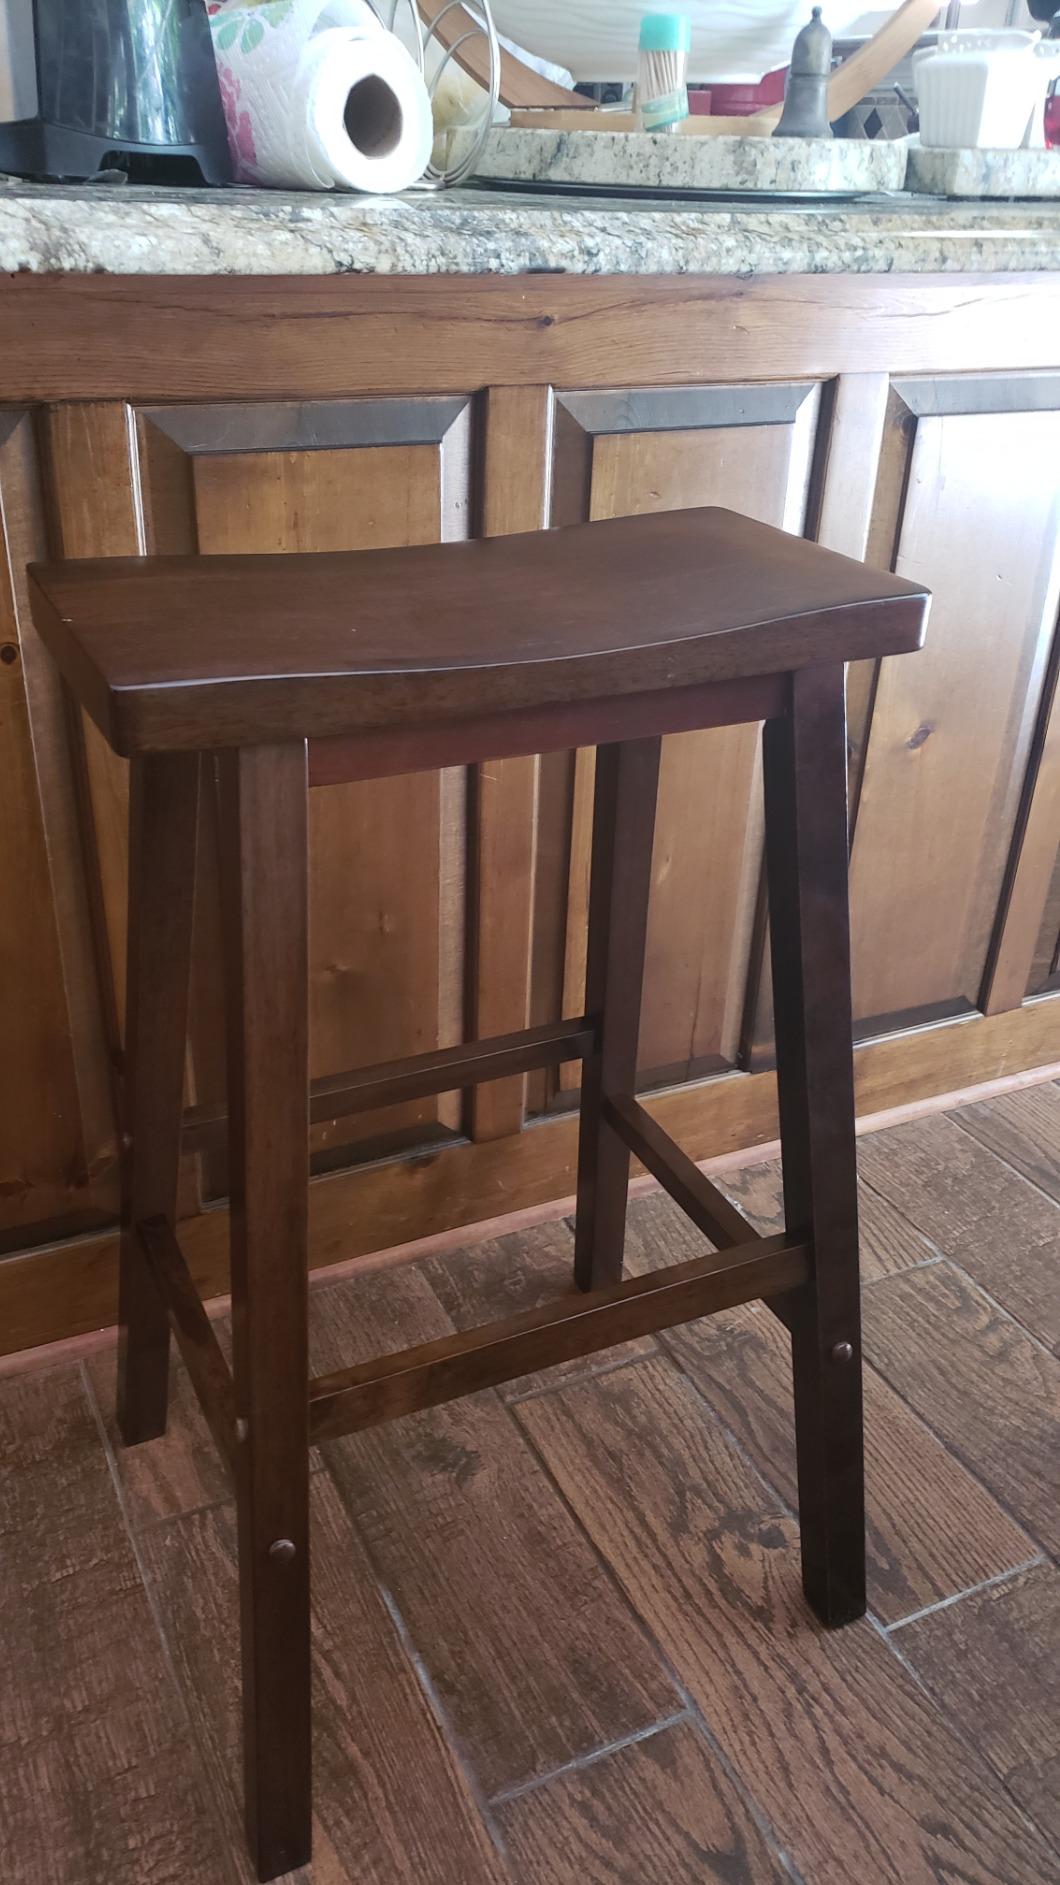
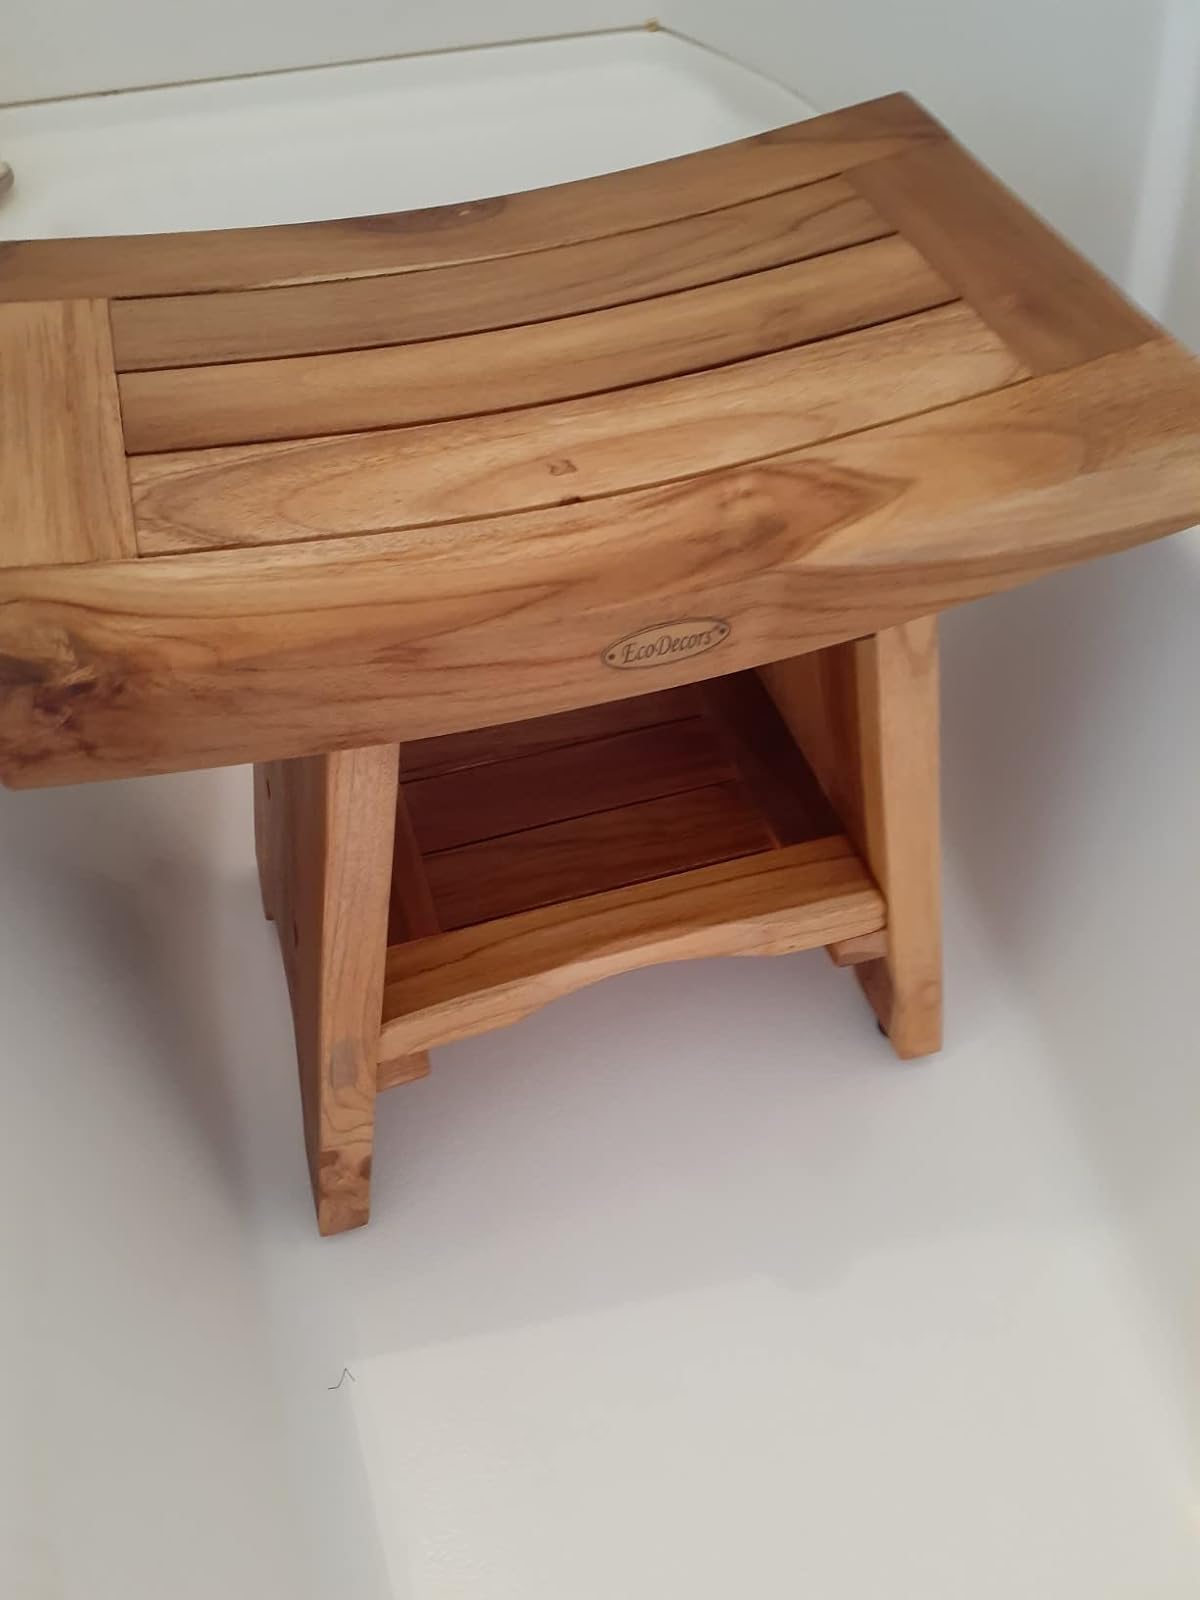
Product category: stool
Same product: no